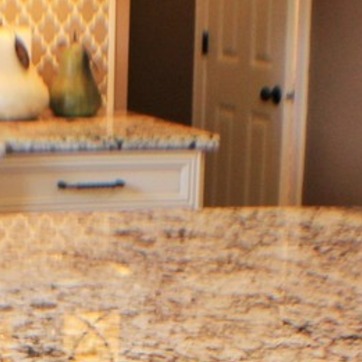
Material: wood